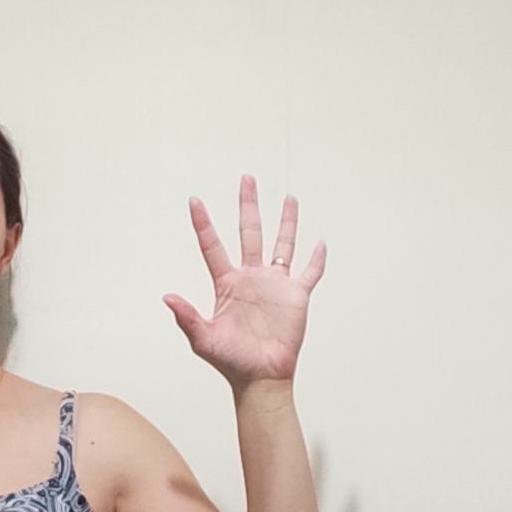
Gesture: palm